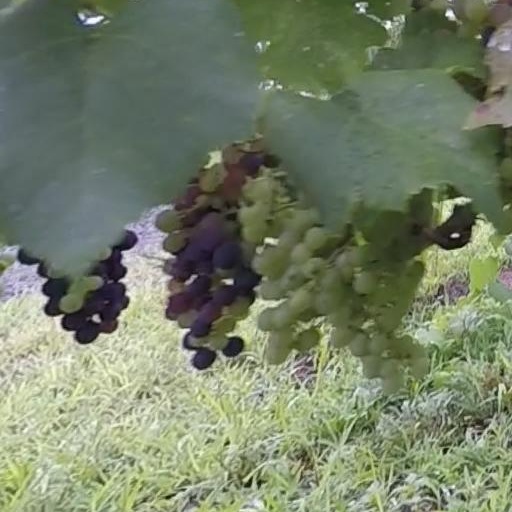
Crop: grape